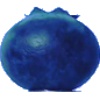
Label: huckleberry